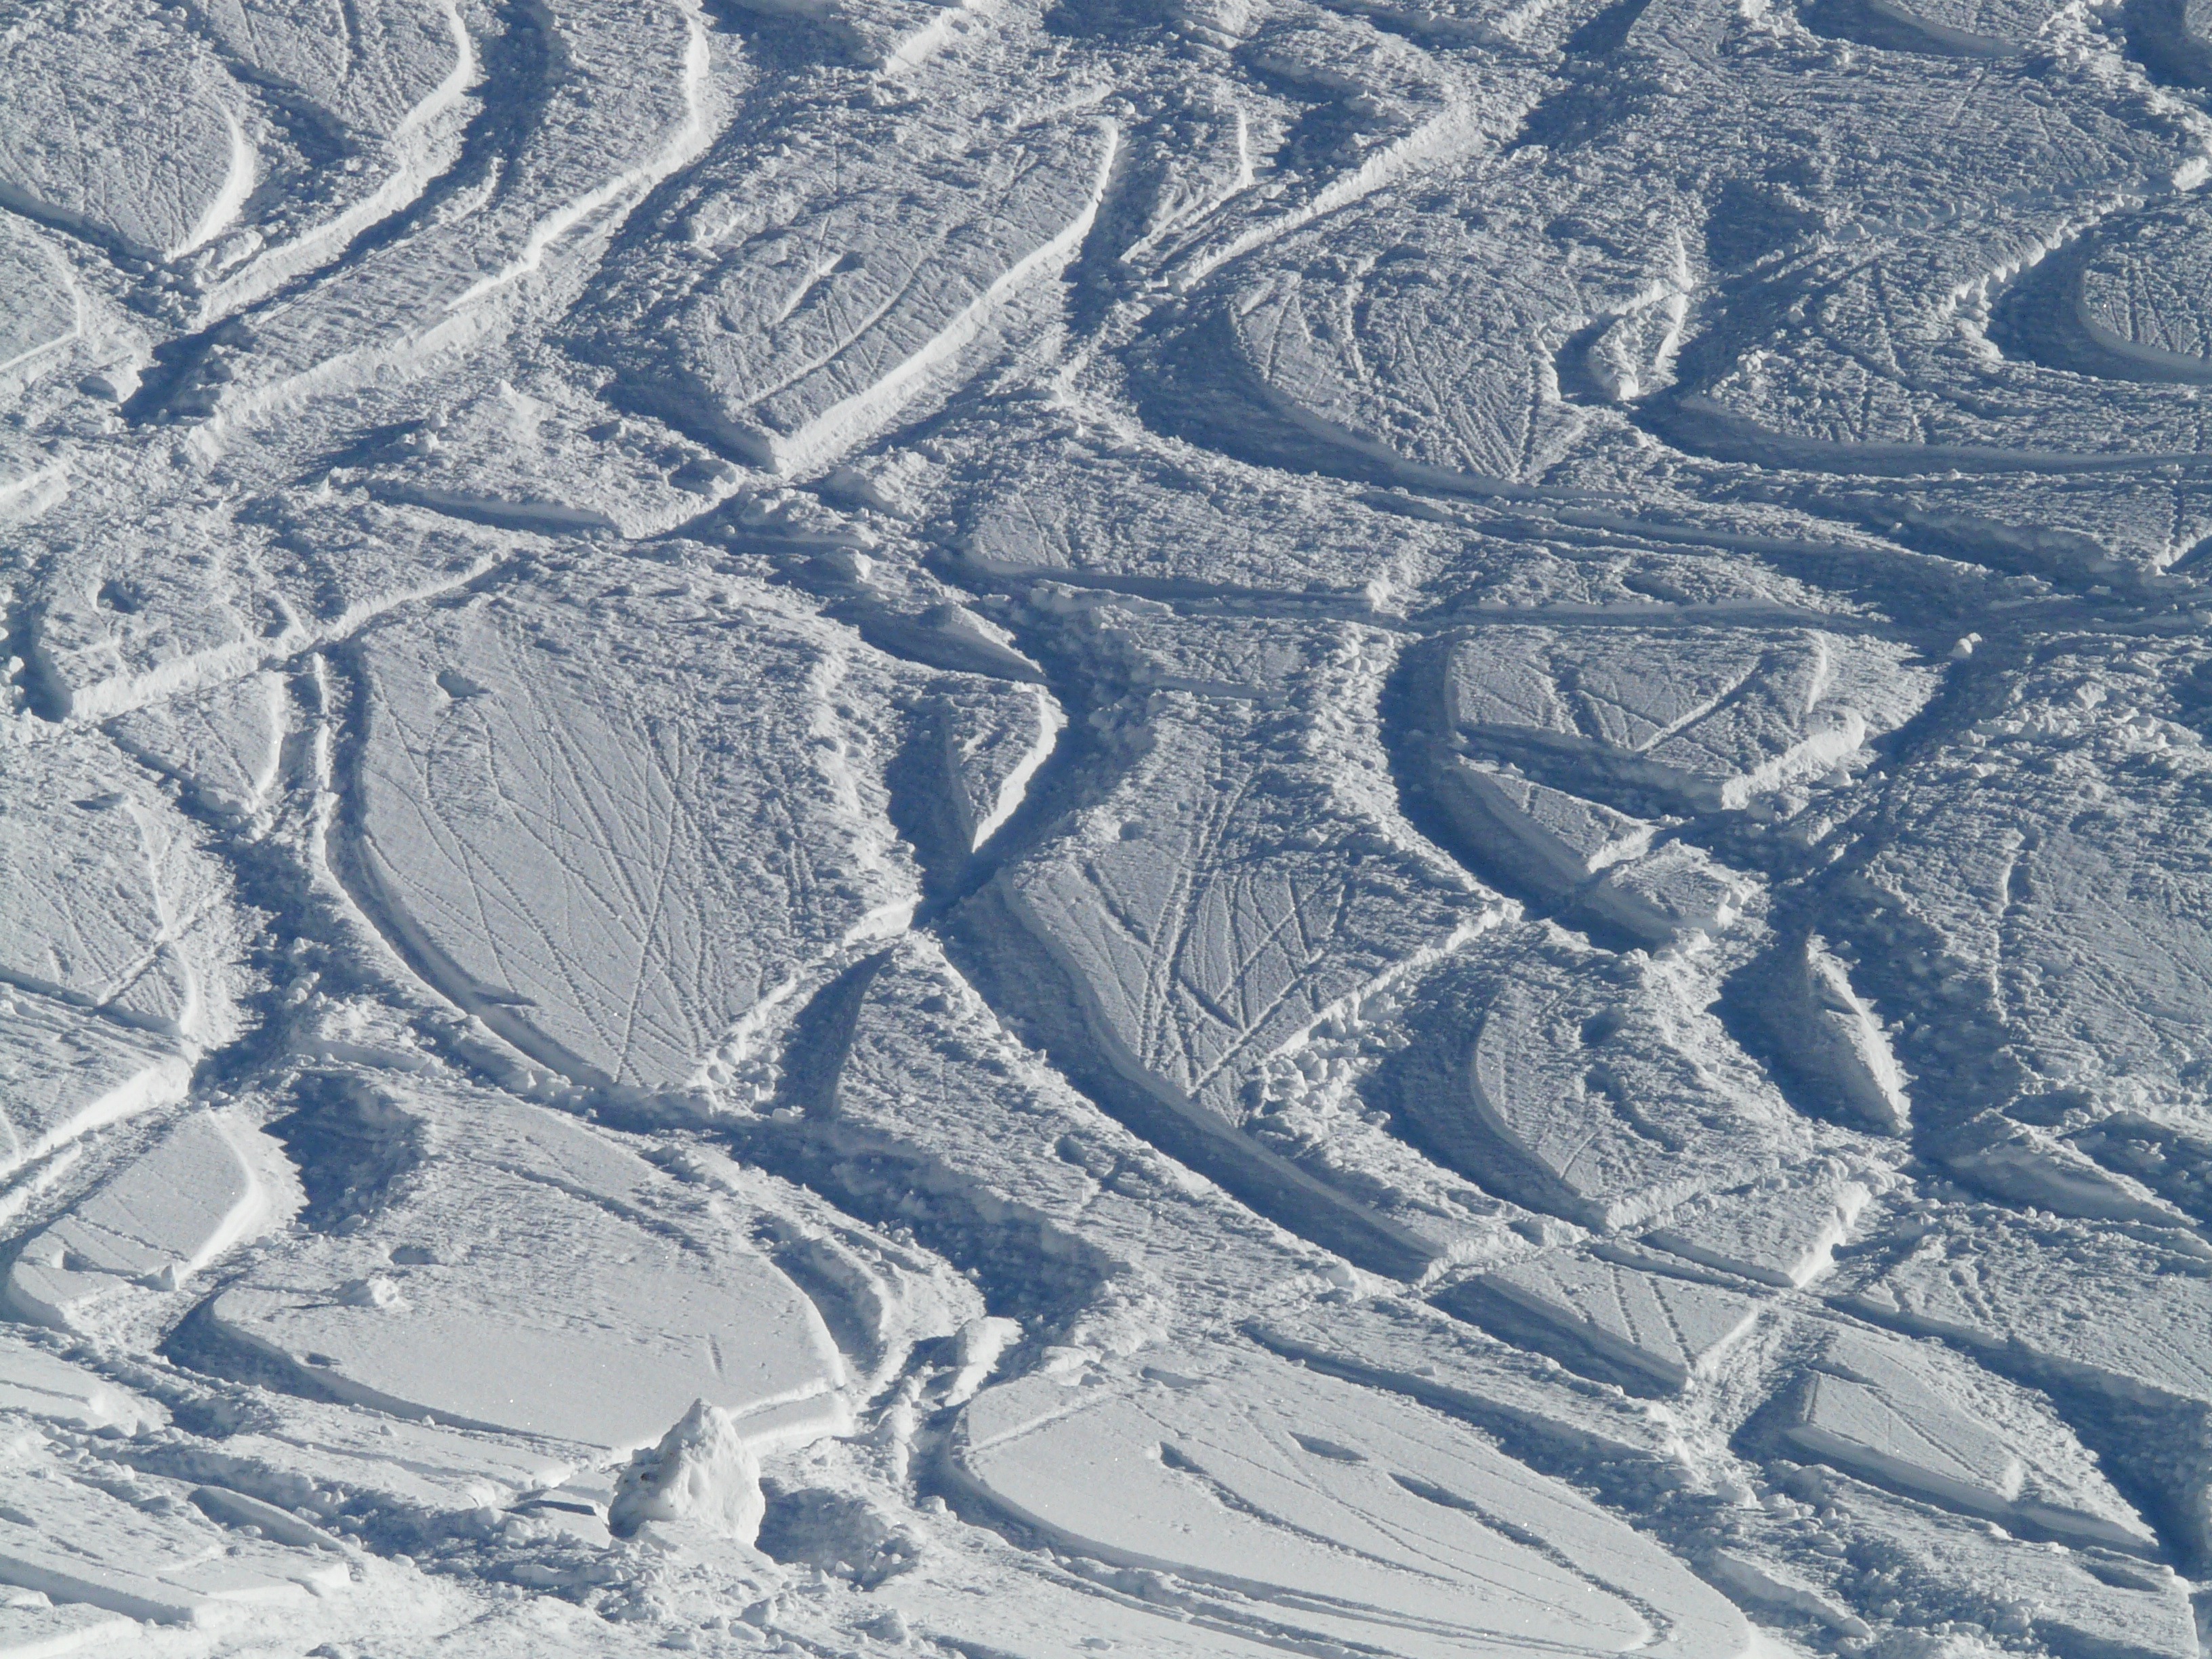
landscape, snow, winter, light, shadow, snowy, skiing, trace, departure, curves, plateau, parallel, contrasts, and, wintry, piste, backcountry skiiing, snow lane, deep snow, powder snow, aerial photography, wag, geological phenomenon, dc swing